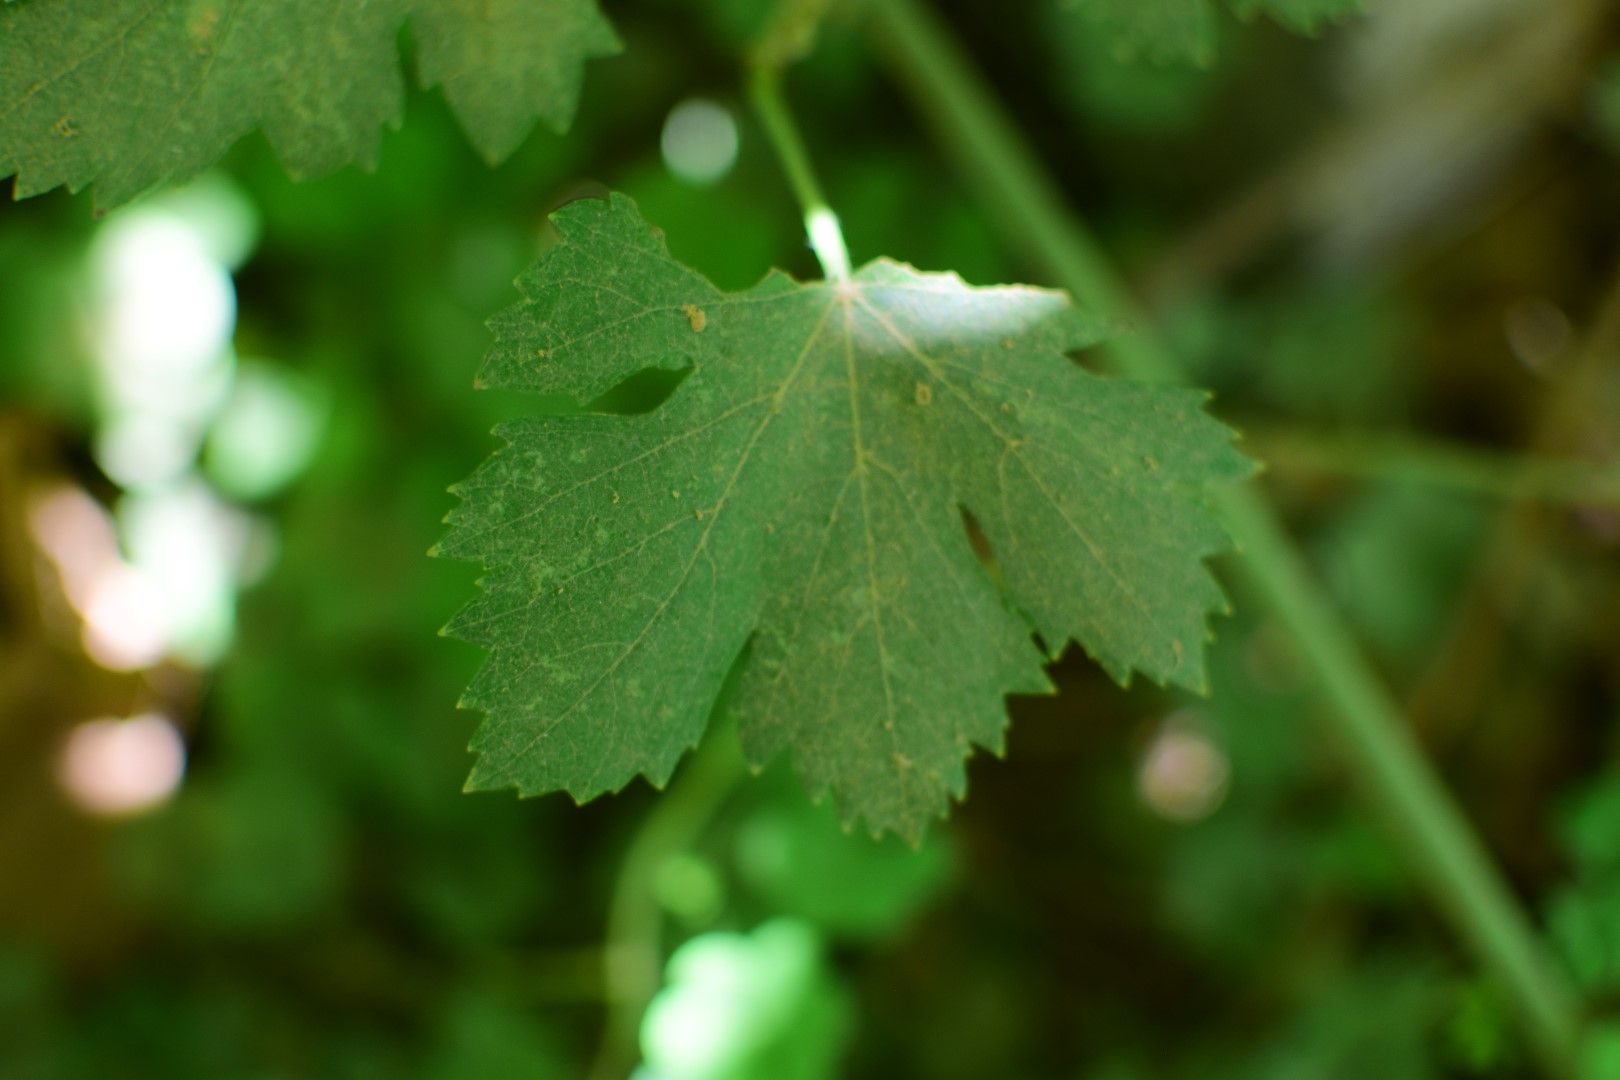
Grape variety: Halawani